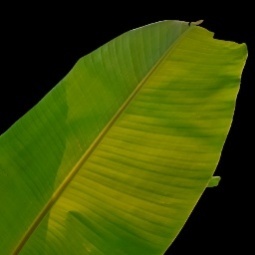
Label: Healthy